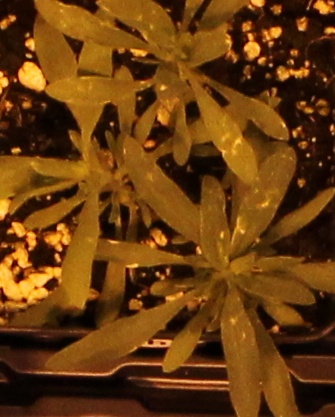
Label: Kochia